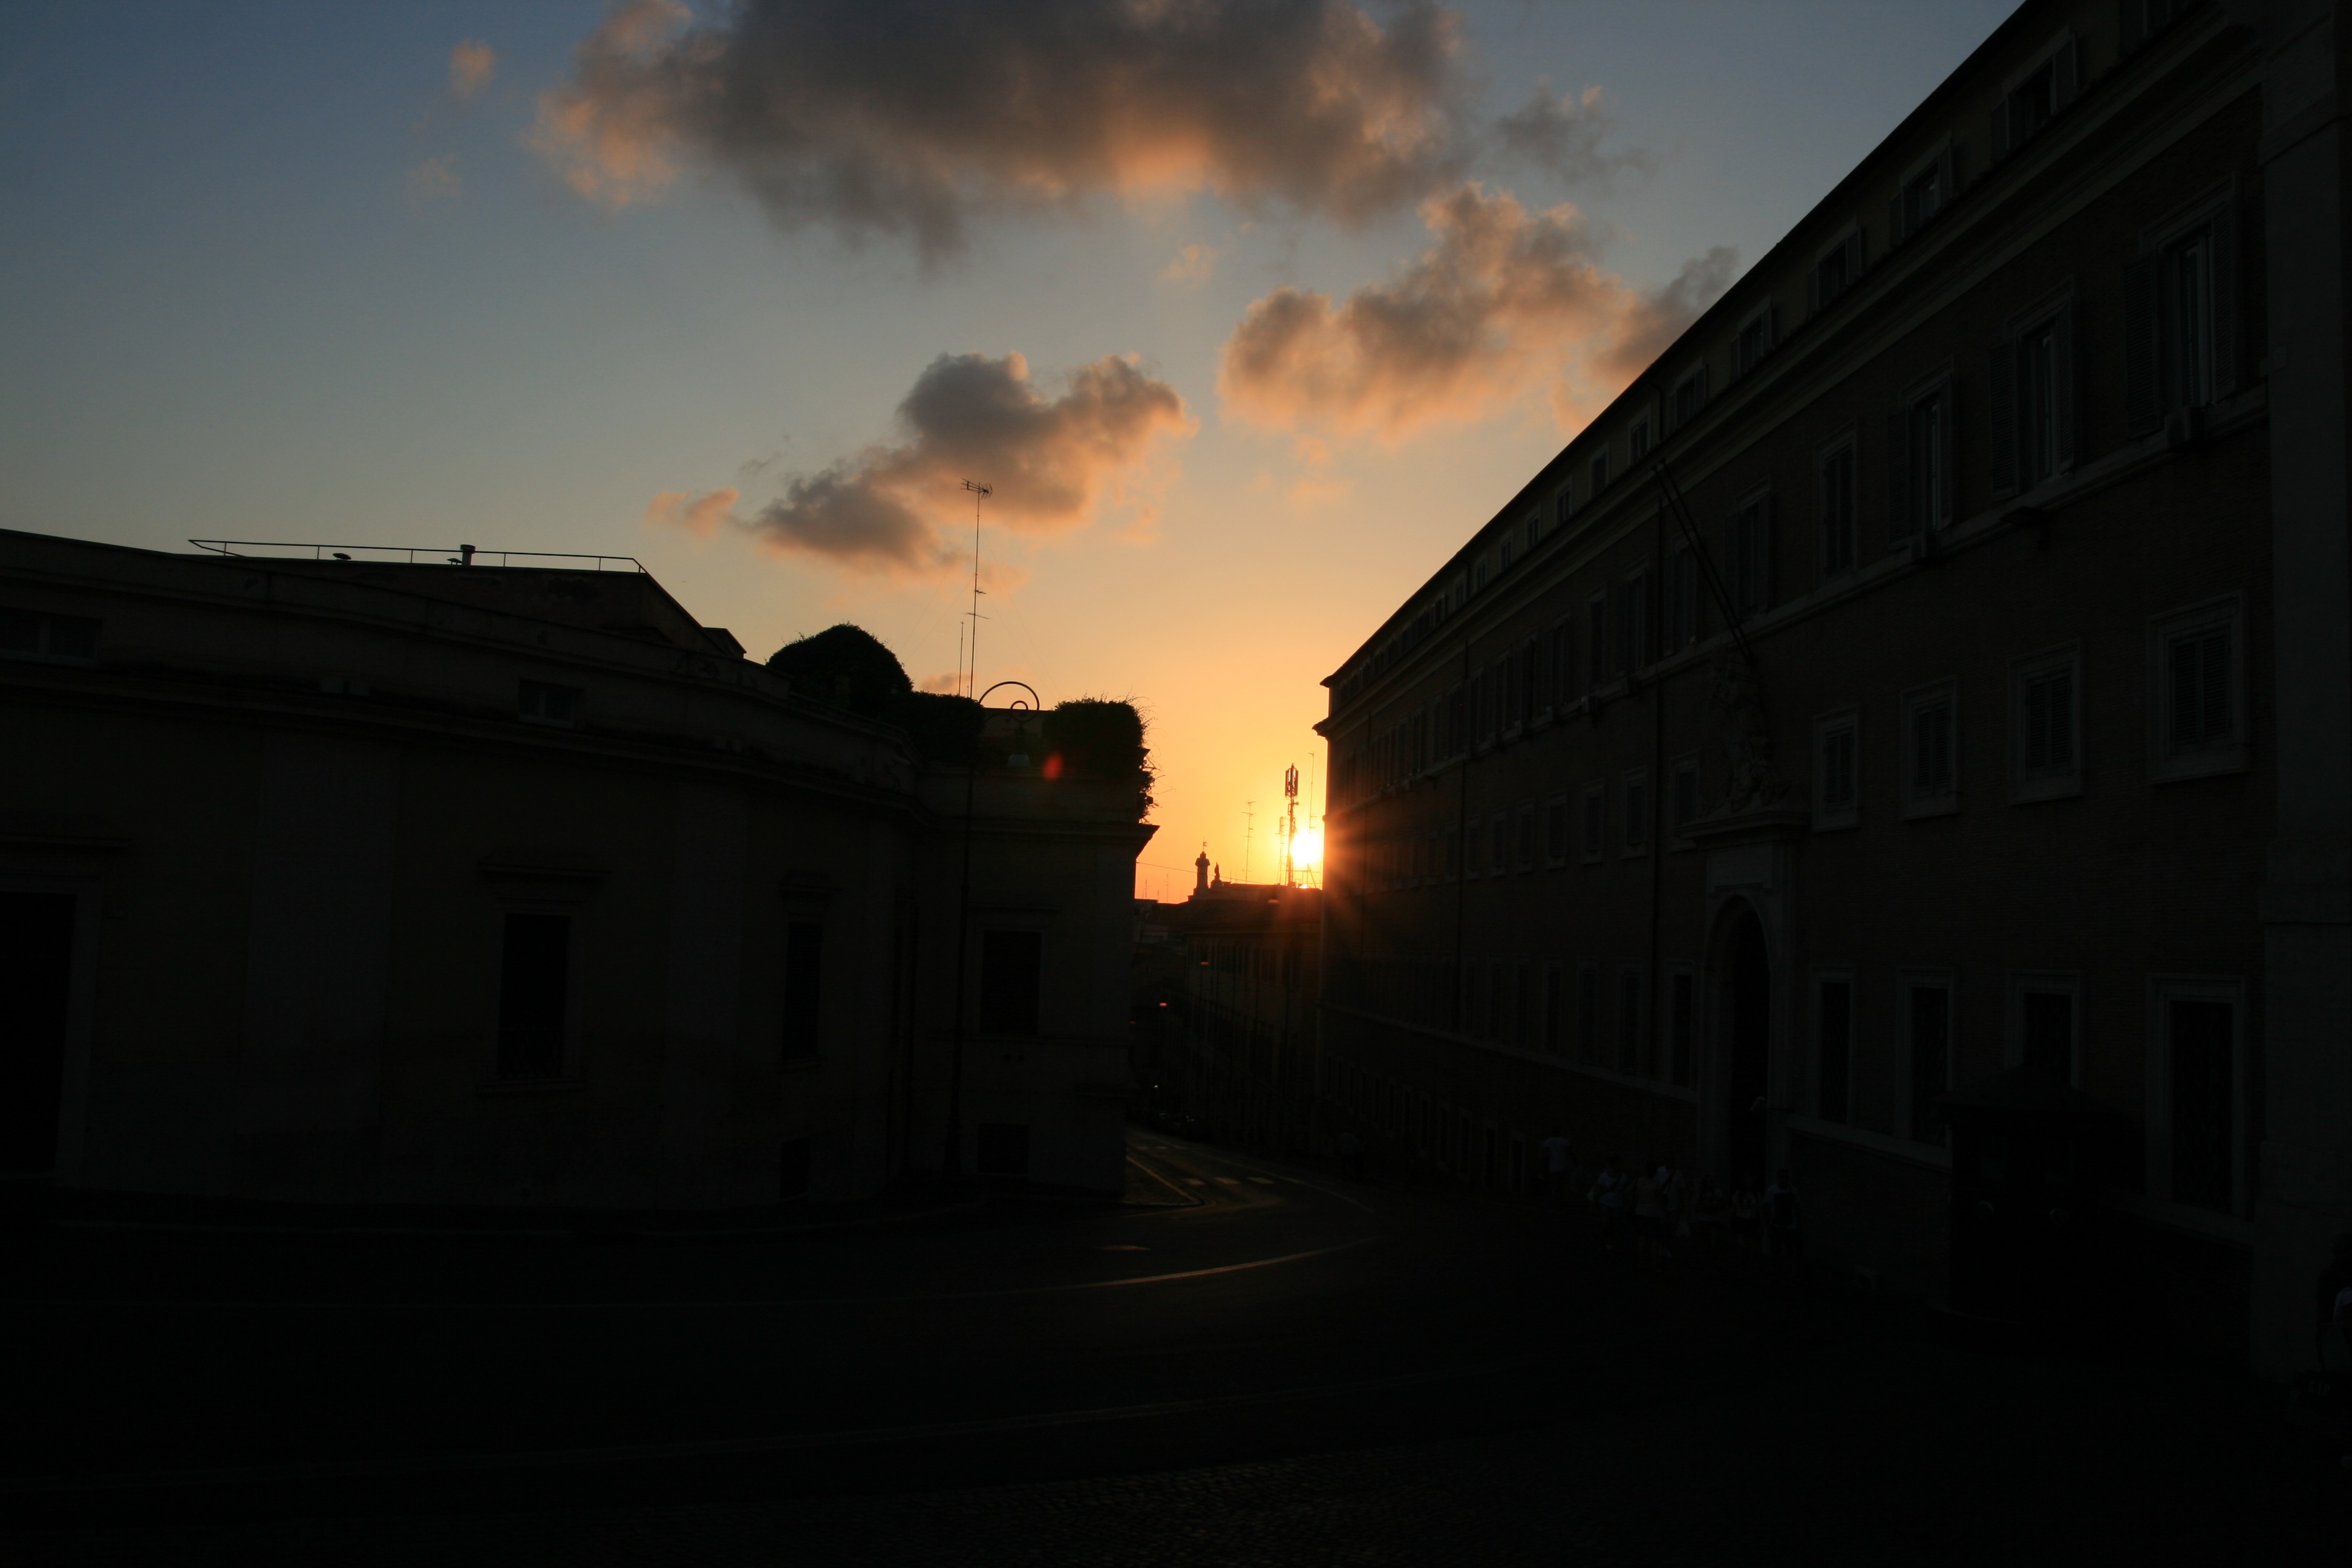
silhouette, light, cloud, sky, sun, sunrise, sunset, night, sunlight, morning, dawn, dusk, evening, square, italy, darkness, roman